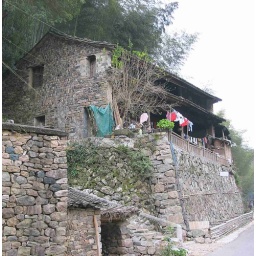
old house in virgin forest